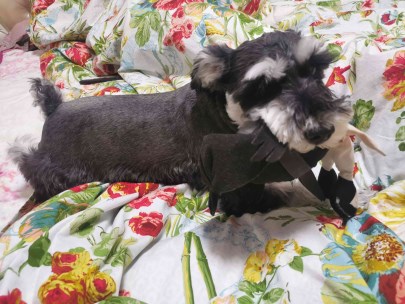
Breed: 2342-n000102-miniature_schnauzer